Buller River

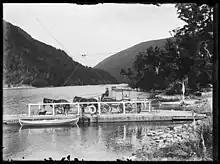
Newman Brothers coach on the Nine Mile punt about 1910

Job Lines began a link between Westport and Reefton in 1876, using horses from Westport and a coach from the Landing to Reefton. By July 1877 the road through the Lower Gorge had improved sufficiently for the coach to run through to Westport. The road near Tiroroa included two short tunnels, until Fern Arch was demolished in 1937.